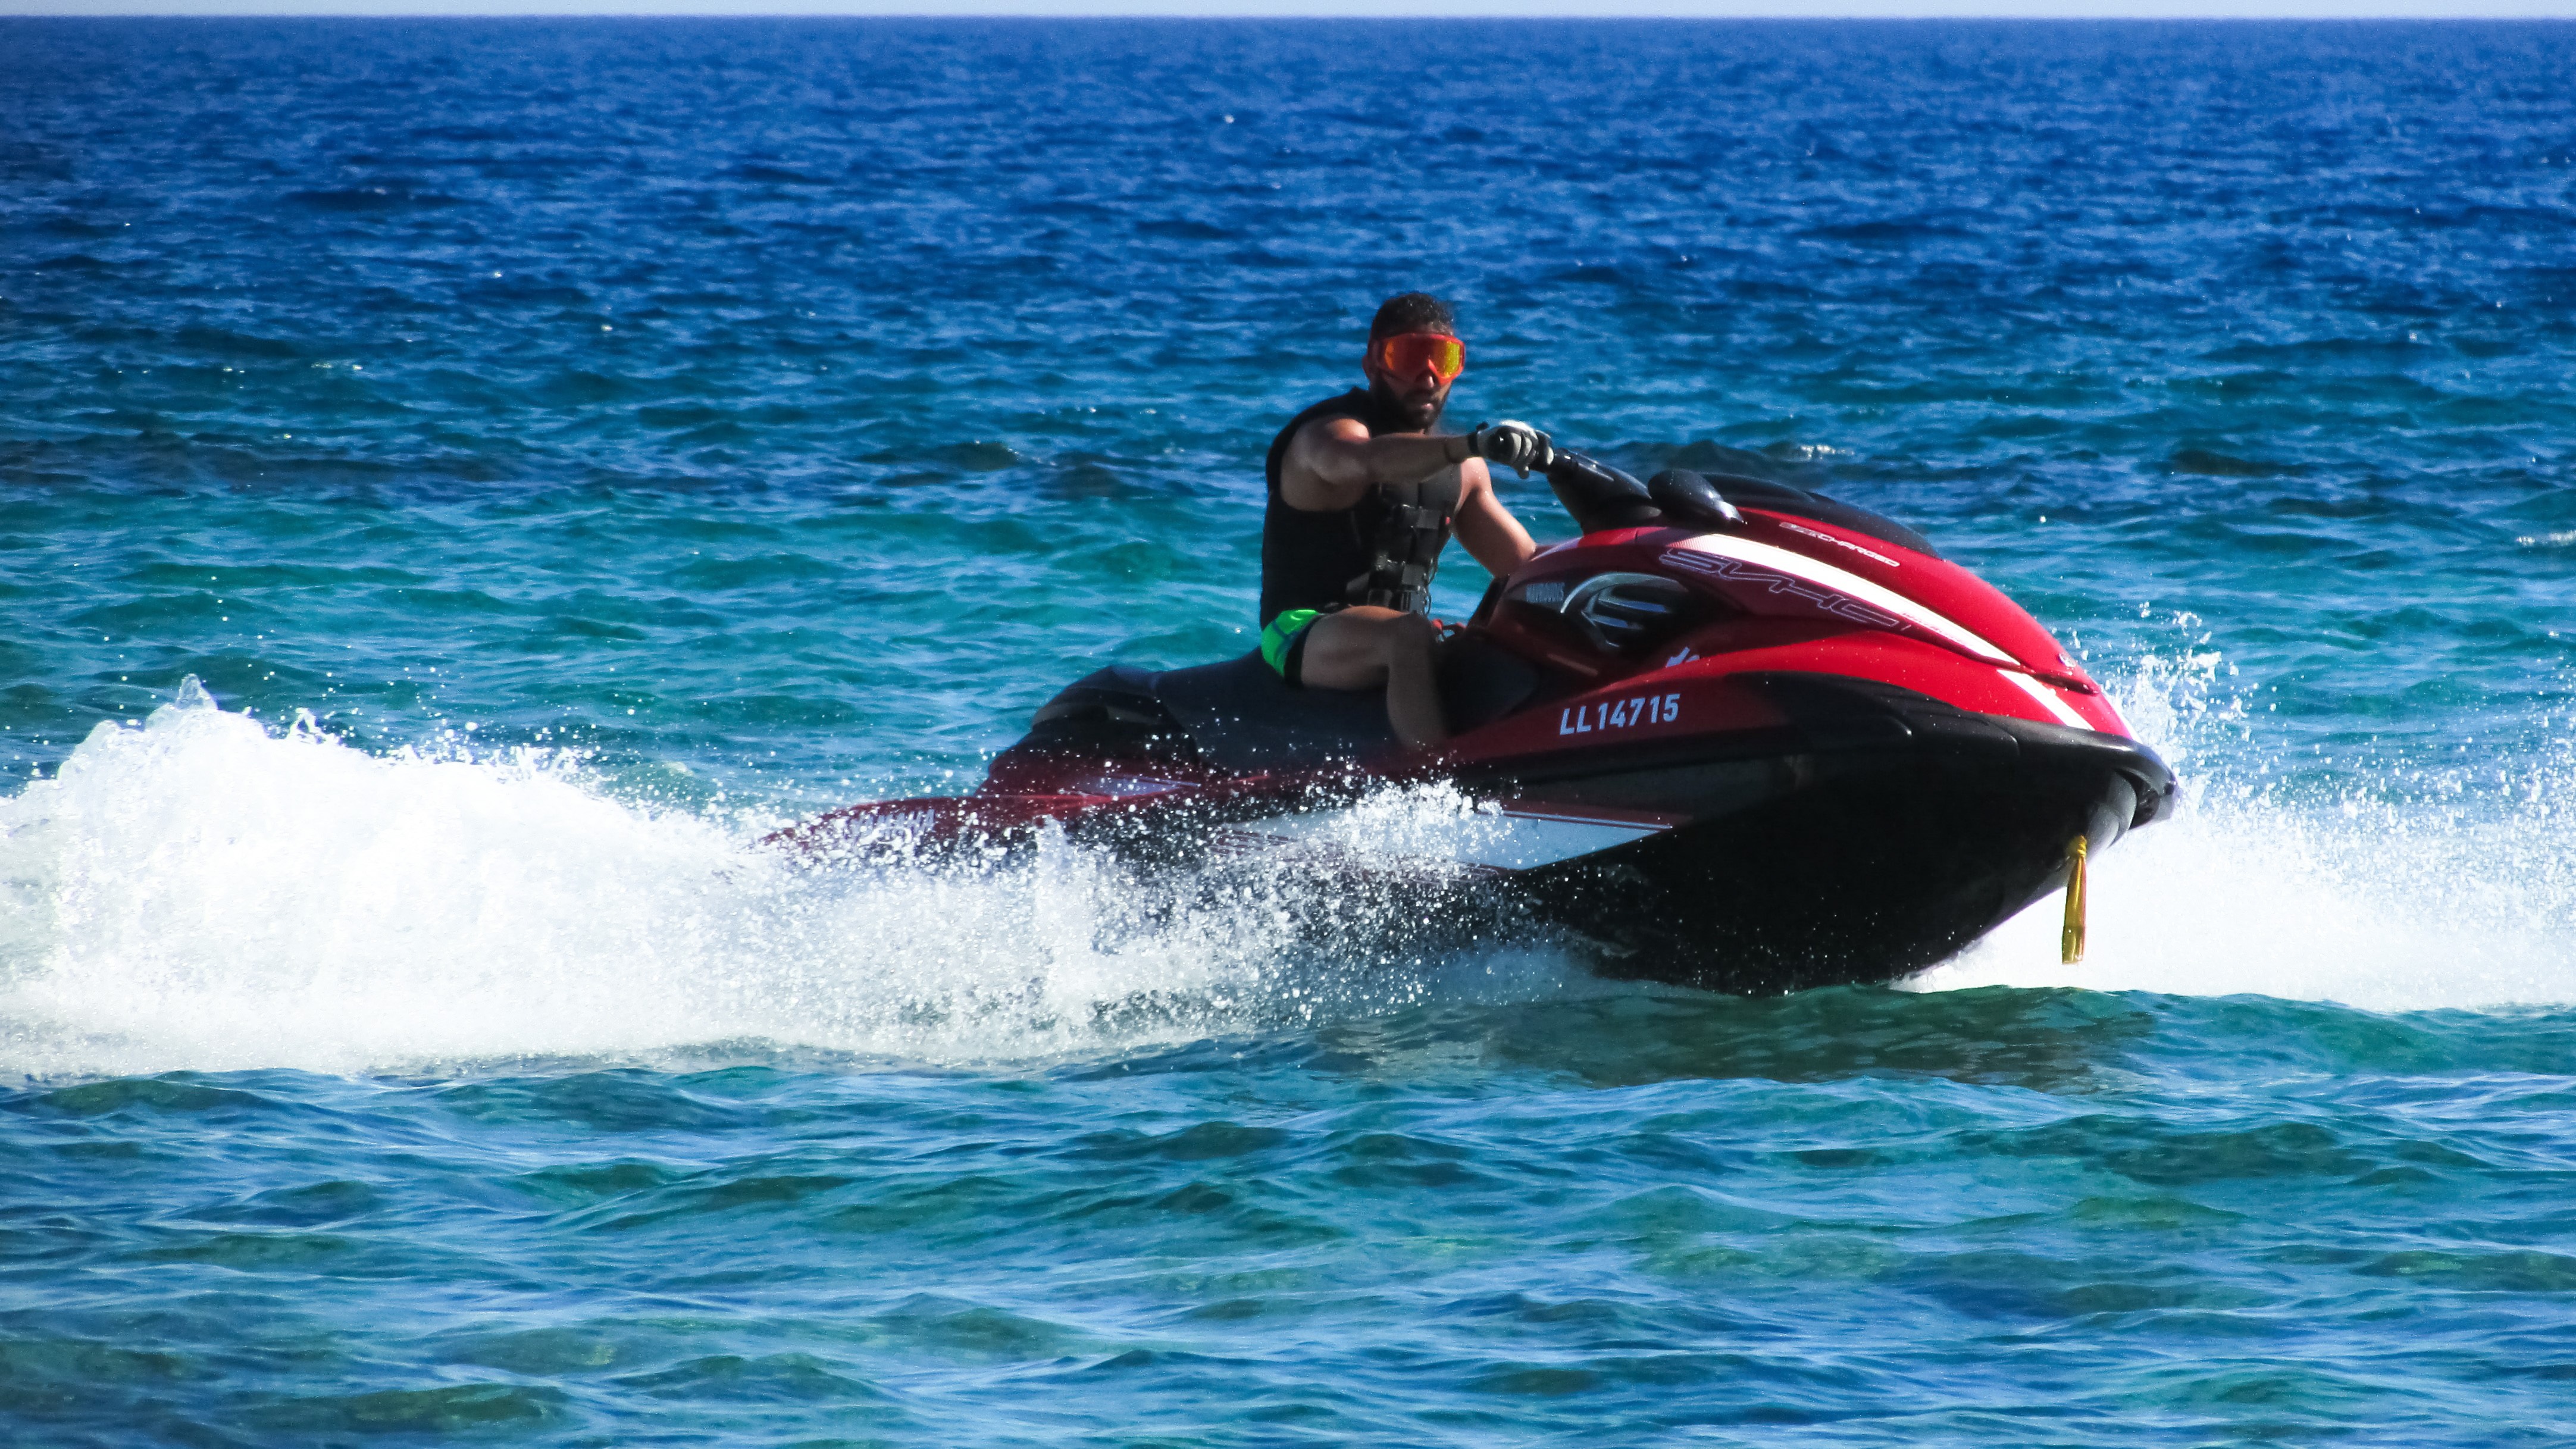
man, beach, sea, water, sport, summer, vacation, recreation, vehicle, action, holiday, extreme, extreme sport, speed, activity, fun, sports, boating, fast, watercraft, motorsport, excitement, water sport, jet ski, outdoor recreation, powerboating, personal water craft